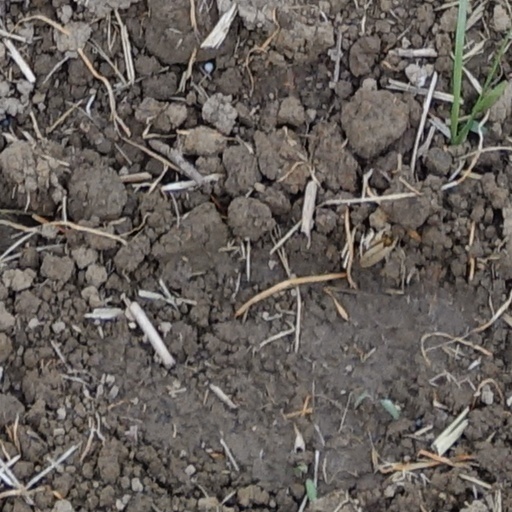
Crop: wheat